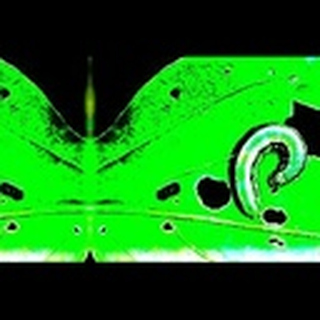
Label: cotton_army_worm